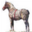
Label: horse